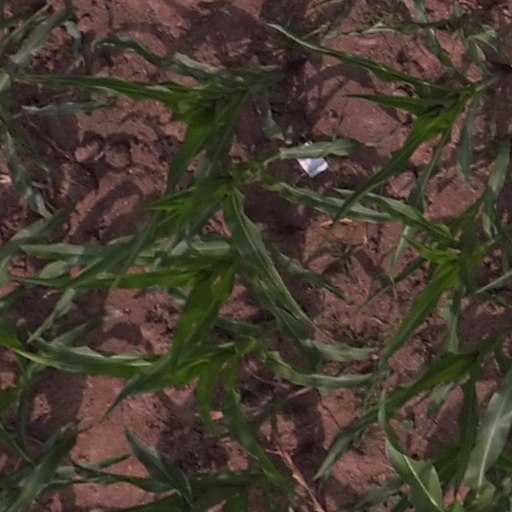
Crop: maize; corn